Muffet McGraw

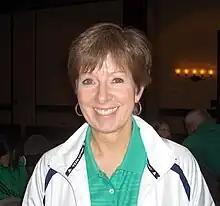
McGraw at the 2011 WBCA convention in Indianapolis

Muffet McGraw (born December 5, 1955) is an American former college basketball coach and analyst, who served as the head women's basketball coach at Notre Dame from 1987 to 2020, compiling a 848–252 (.771) record over 33 seasons.